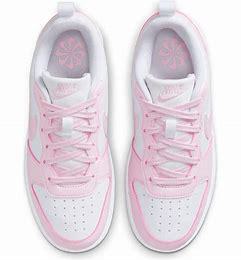
Brand: Nike
Model: Court Borough Recraft